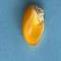
Maize quality: Good